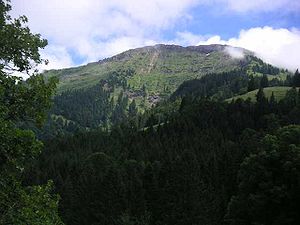
Hochgrat
Hochgrat ved Oberstaufen
Hochgrat er et 1.832 m højt bjerg i Allgäuer Alperne i Bayern i Tyskland. Det er det højeste bjerg i Nagelfluhkette, i Naturpark Nagelfluhkette og hausberg i Oberstaufen.